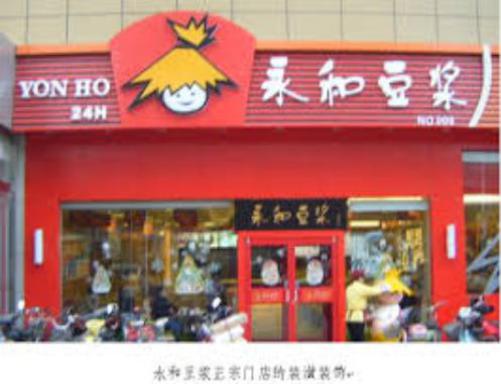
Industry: Food